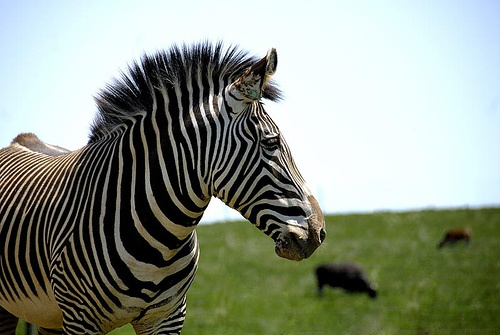
a zebra stares as other animals graze in the background
A zebra is watching as cattle graze in a field.
A close up view of a zebra is shown in the grass.
A zebra standing on a lush green field under a blue sky.
A zebra standing in a grassy field on a sunny day